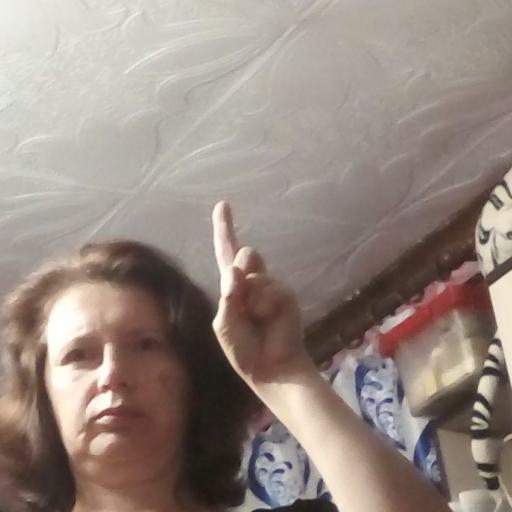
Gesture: one